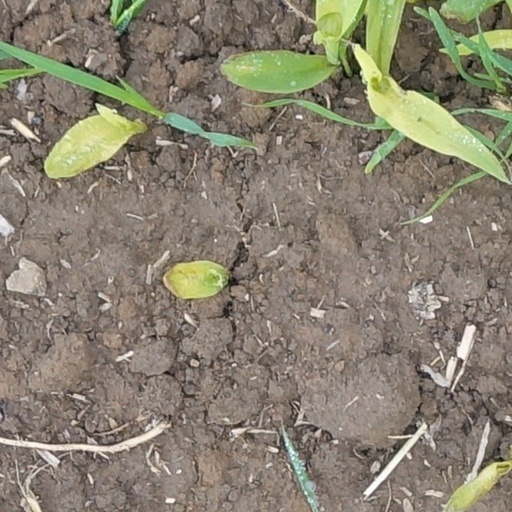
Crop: wheat